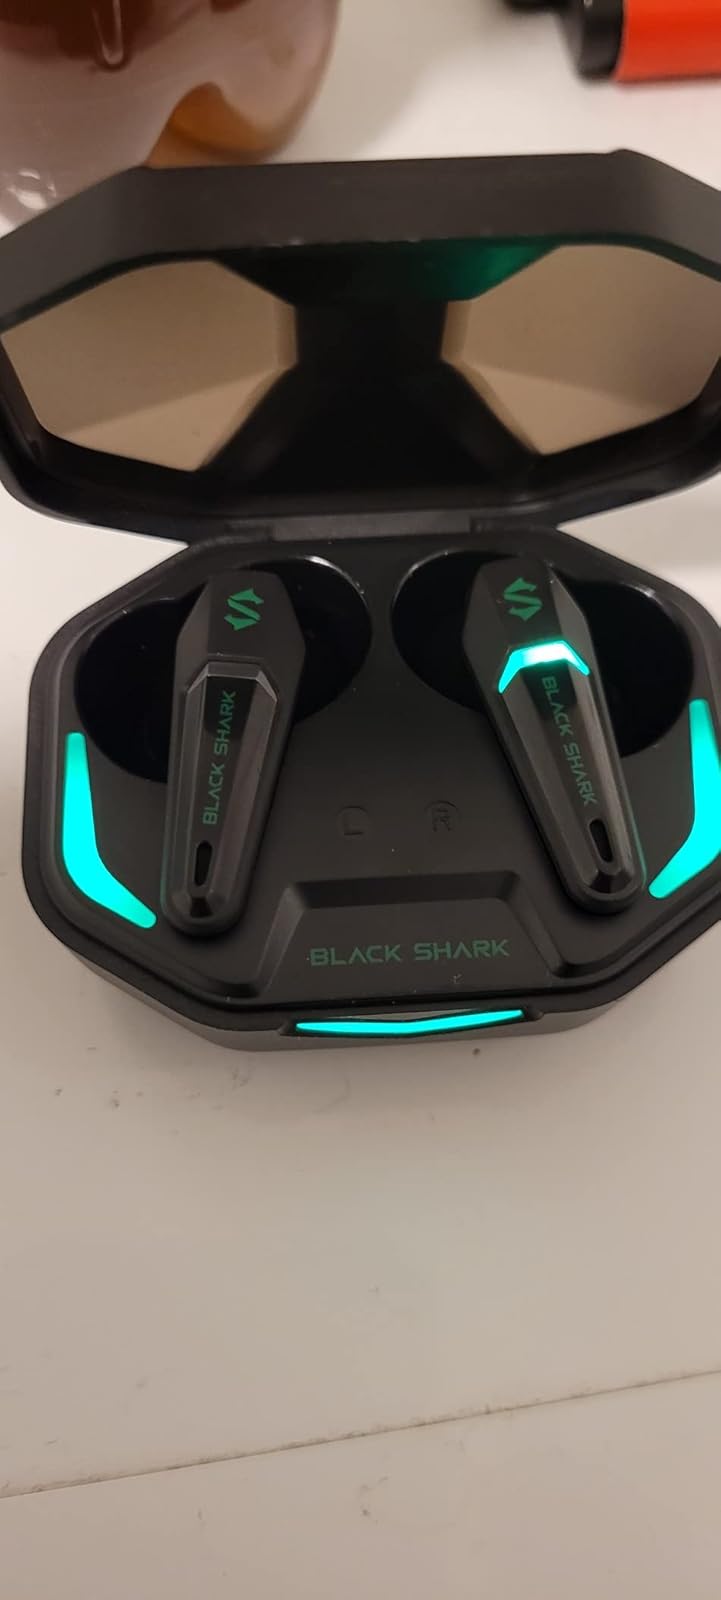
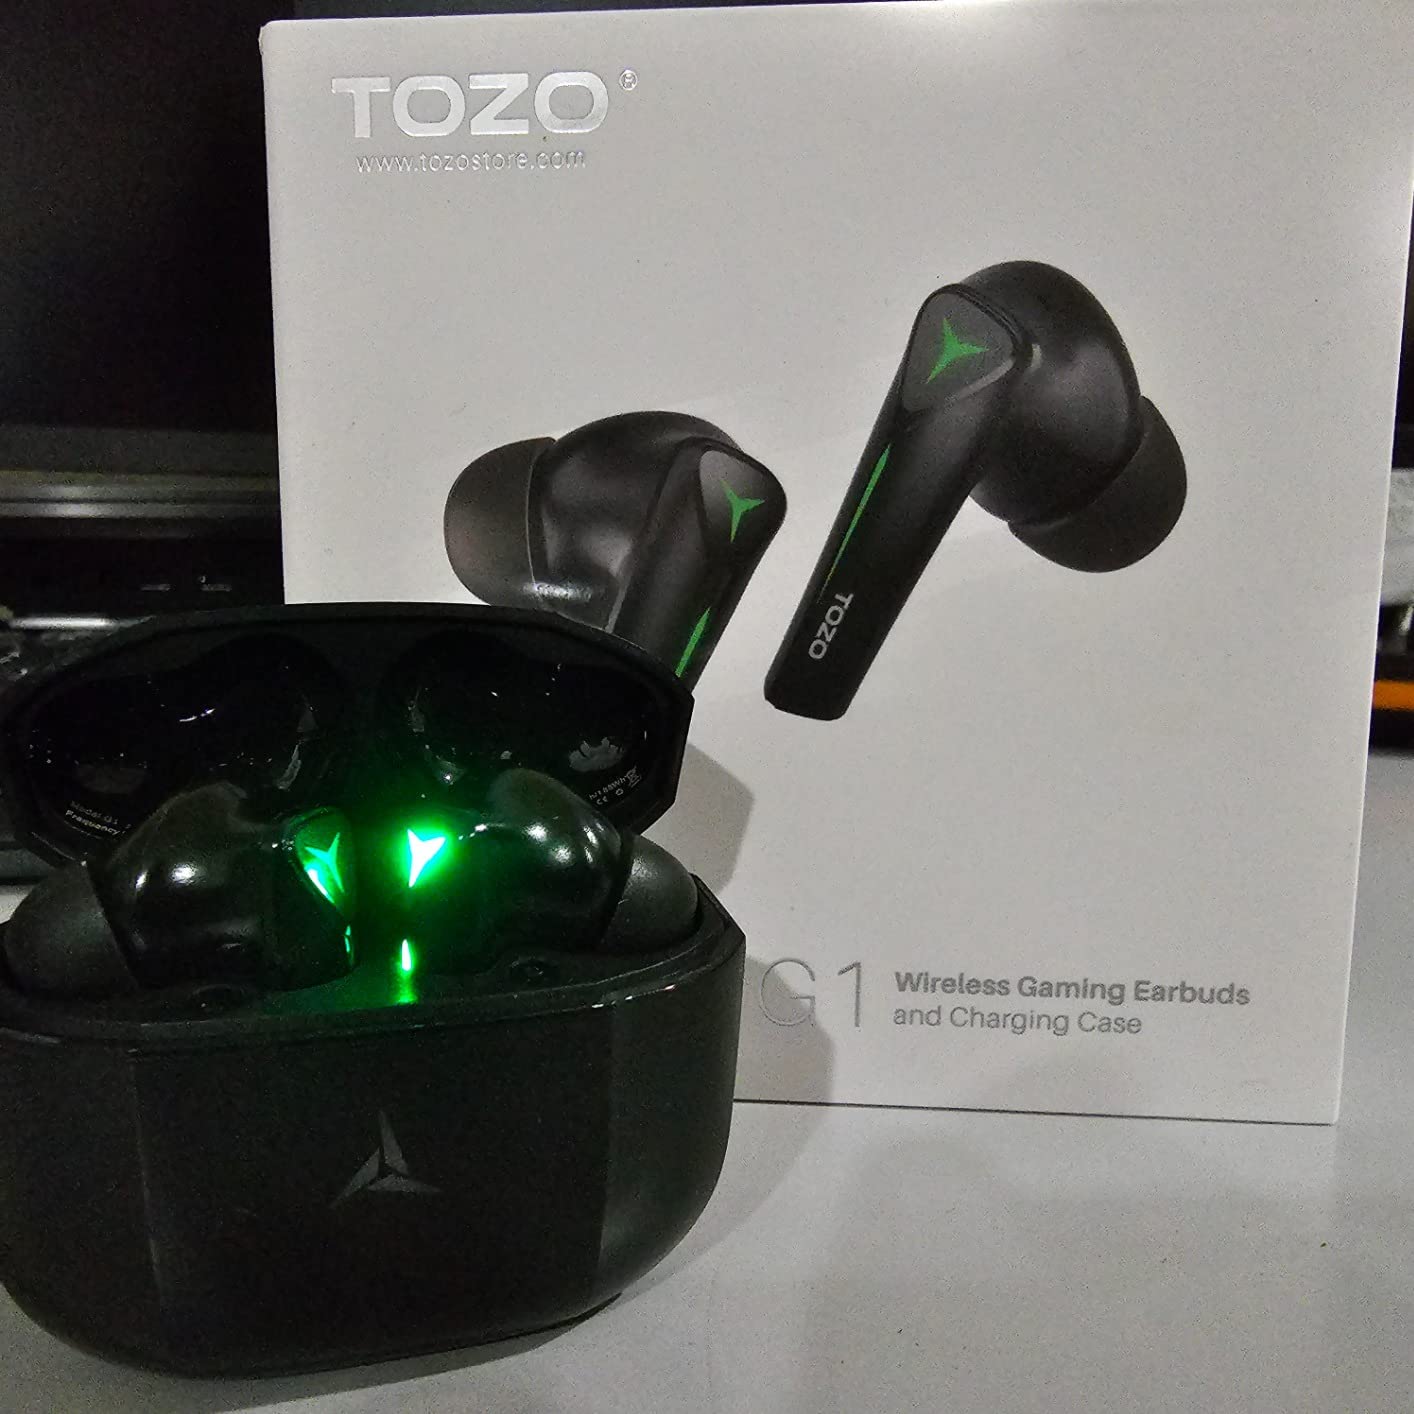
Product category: earbuds
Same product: no